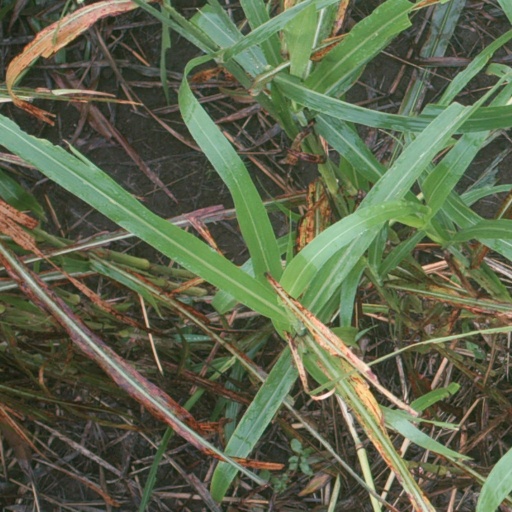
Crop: sorghum